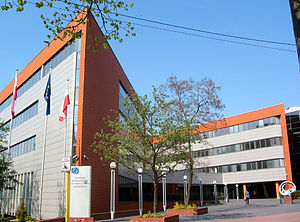
Universitetet i Łódź
Fakultet for forvaltning
Universitetet i Łódź er en af 23 højskoler i Łódź. Universitetet består af elleve fakulteter, og har over 41.000 studenter og 2.000 ansatte.